The Fold: Leibniz and the Baroque

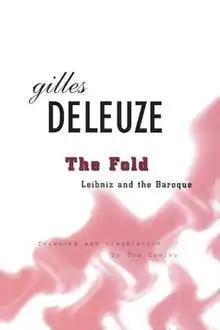

The Fold: Leibniz and the Baroque (French: "Le Pli: Leibnitz et le Baroque") is a book by Gilles Deleuze which offers a new interpretation of the Baroque and of the work of Leibniz. Deleuze argues that Leibniz's work constitutes the grounding elements of Baroque philosophy of art and science. Deleuze views Leibniz's concept of the monad as folds of space, movement and time. He also interprets the world as a body of infinite folds that weave through compressed time and space.